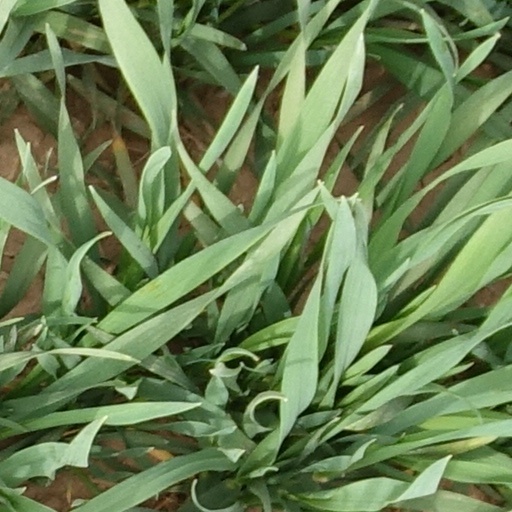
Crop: wheat